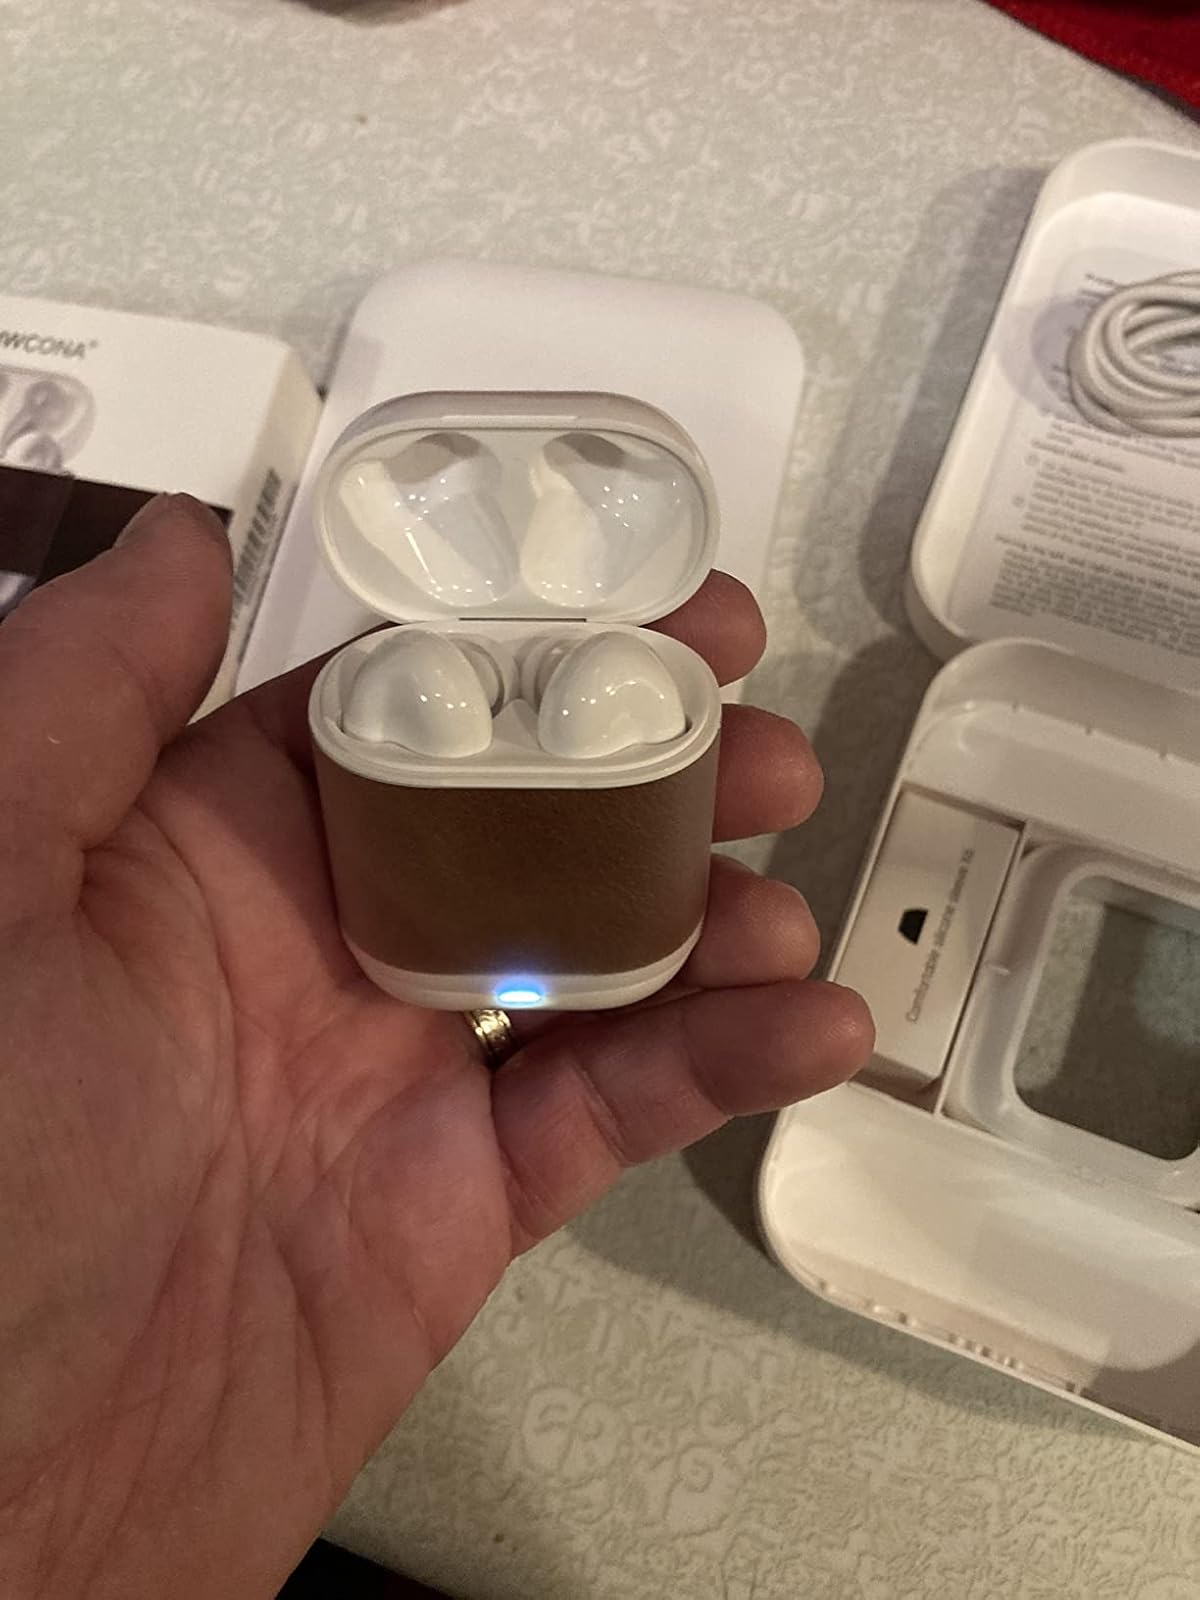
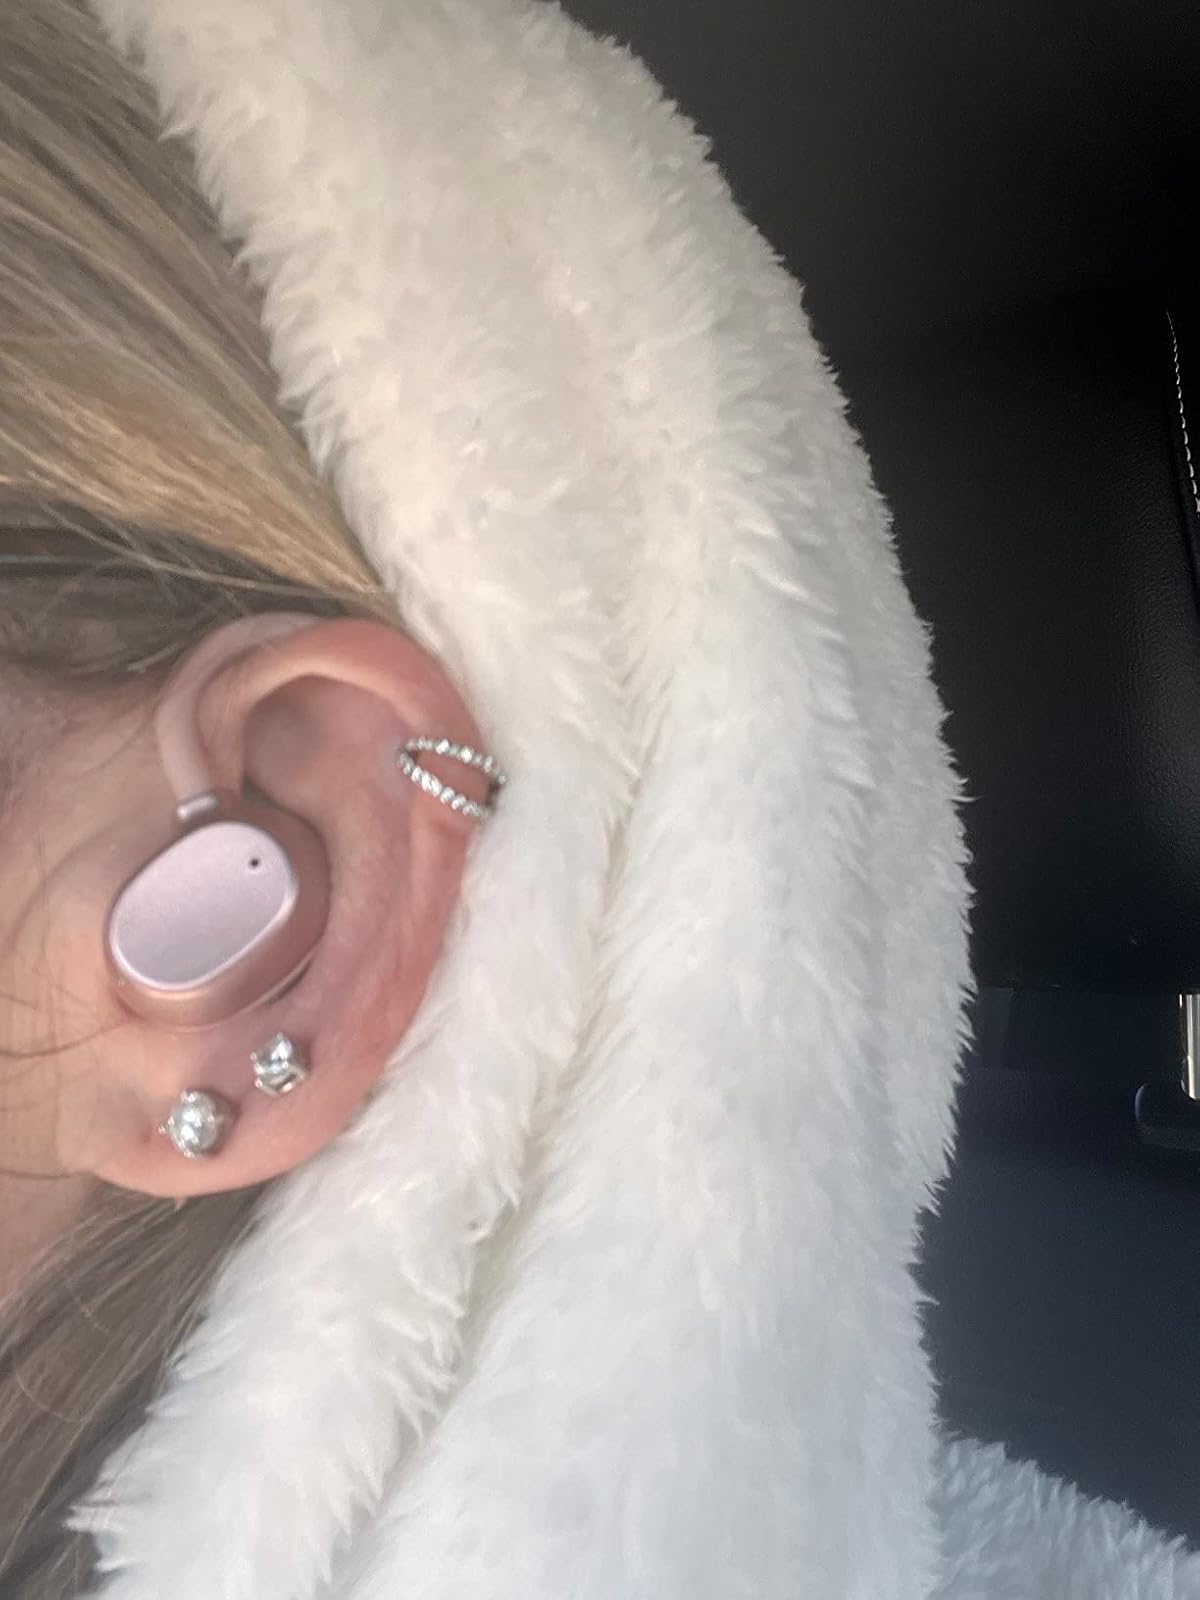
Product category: earbuds
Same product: no